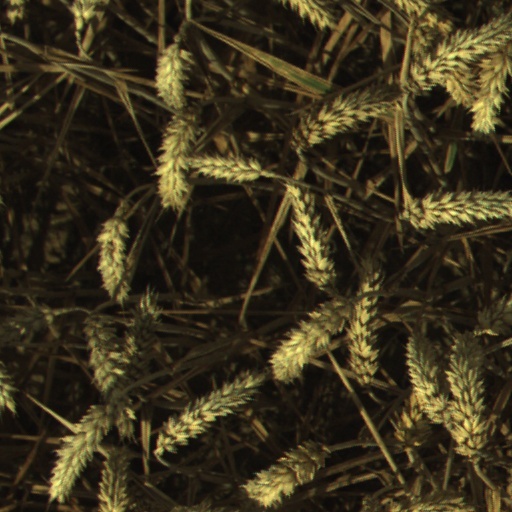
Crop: wheat